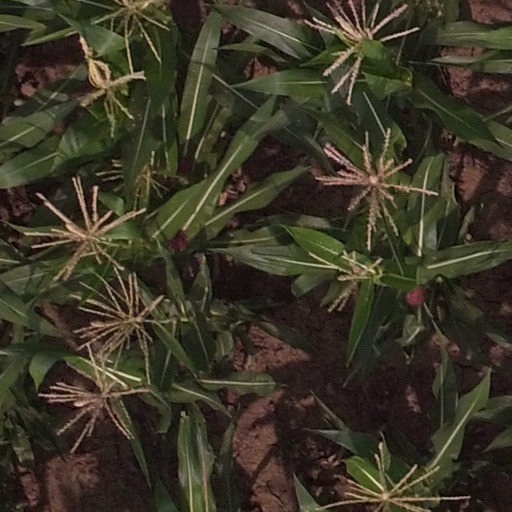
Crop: maize; corn